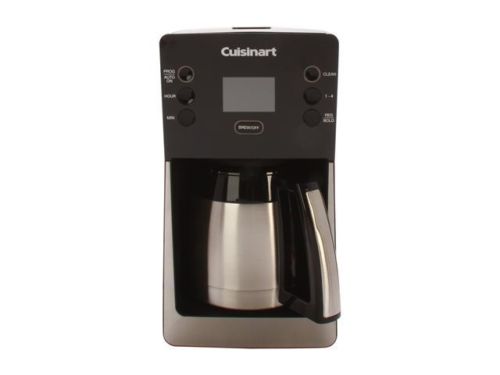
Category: coffee maker